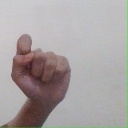
अक्षर: घ